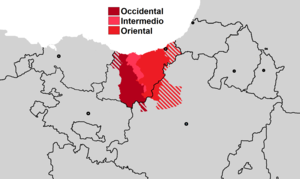
Le guipuscoan est un dialecte du basque. Il est parlé dans la province de Guipuscoa ainsi que dans plusieurs communes navarraises limitrophes de cette province.